Sundaravarada Perumal temple

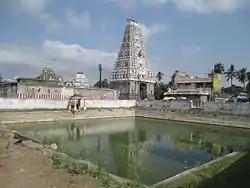
Image of the temple tank

The Cholas captured the region and it came under their dominion during the later part of 9th century. There are inscriptions from the period of Parantaka Chola I (907–950), Rajaraja Chola I (985–1014), Rajendra Chola I (1012–1044) and Kulothunga Chola I (1070–1120) indicating various gifts to the temples. The process of democratically electing the local representatives through a system called Kudavolai during the Chola regime is documented in the inscriptions.